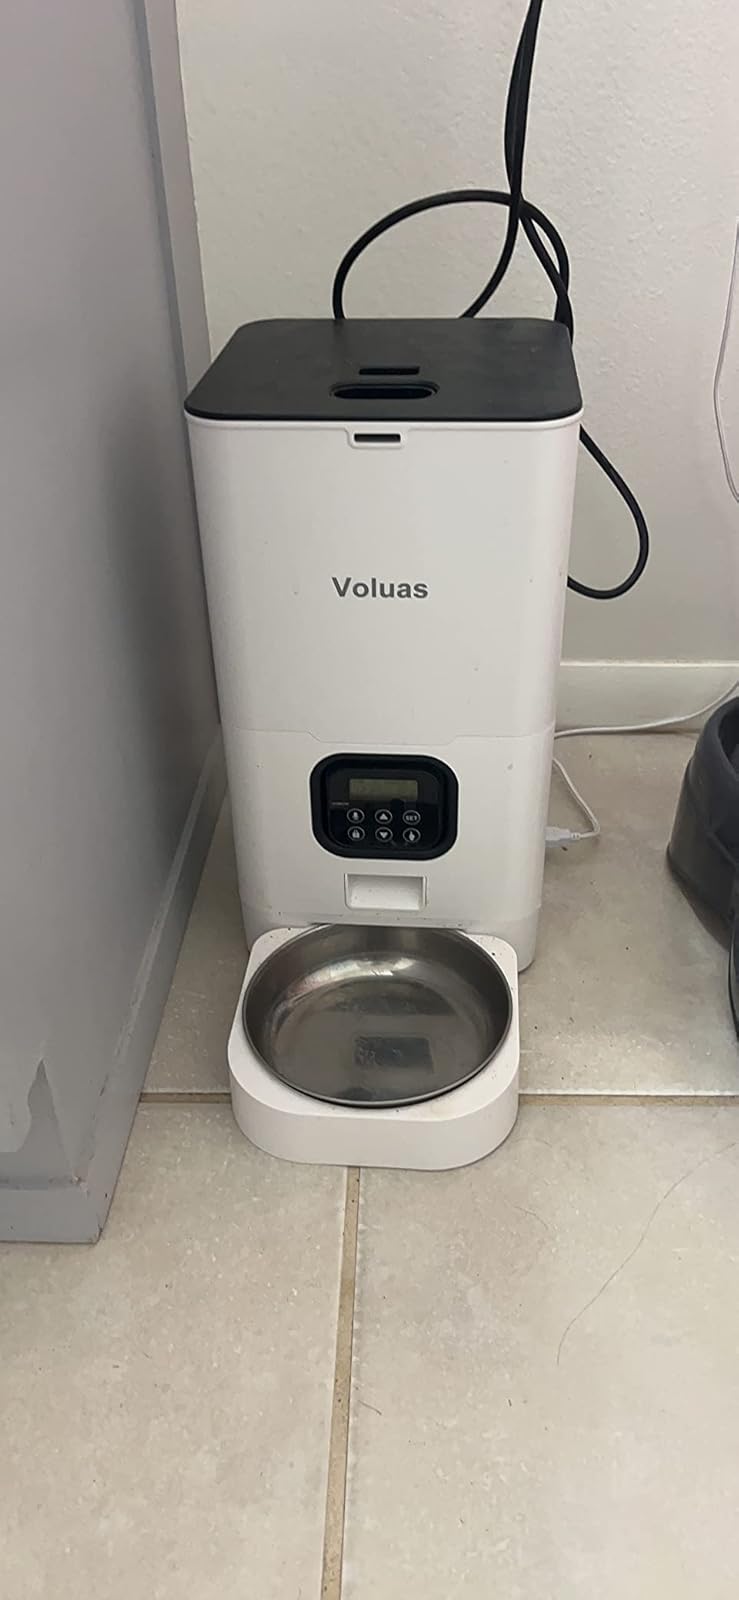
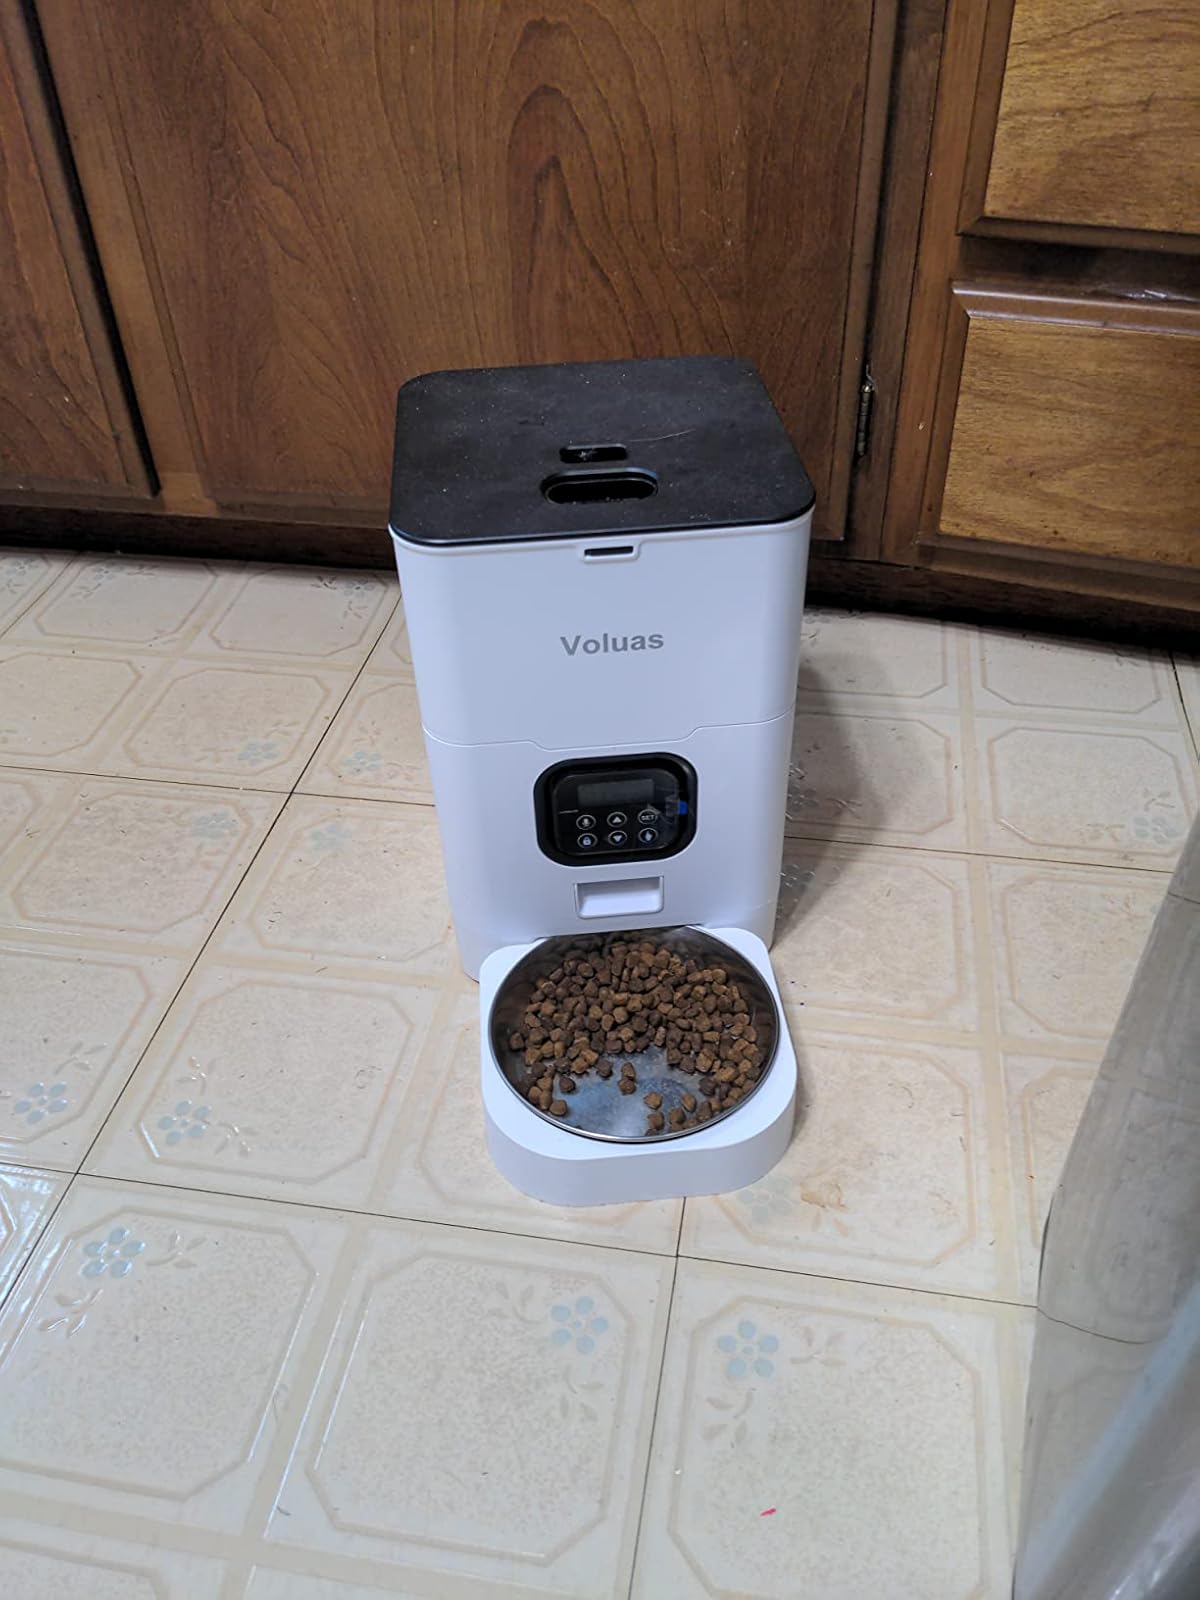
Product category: items_feeder
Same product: yes